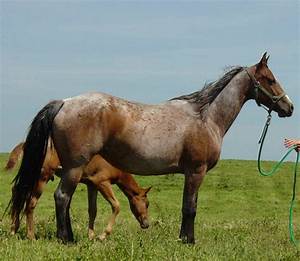
Label: horse